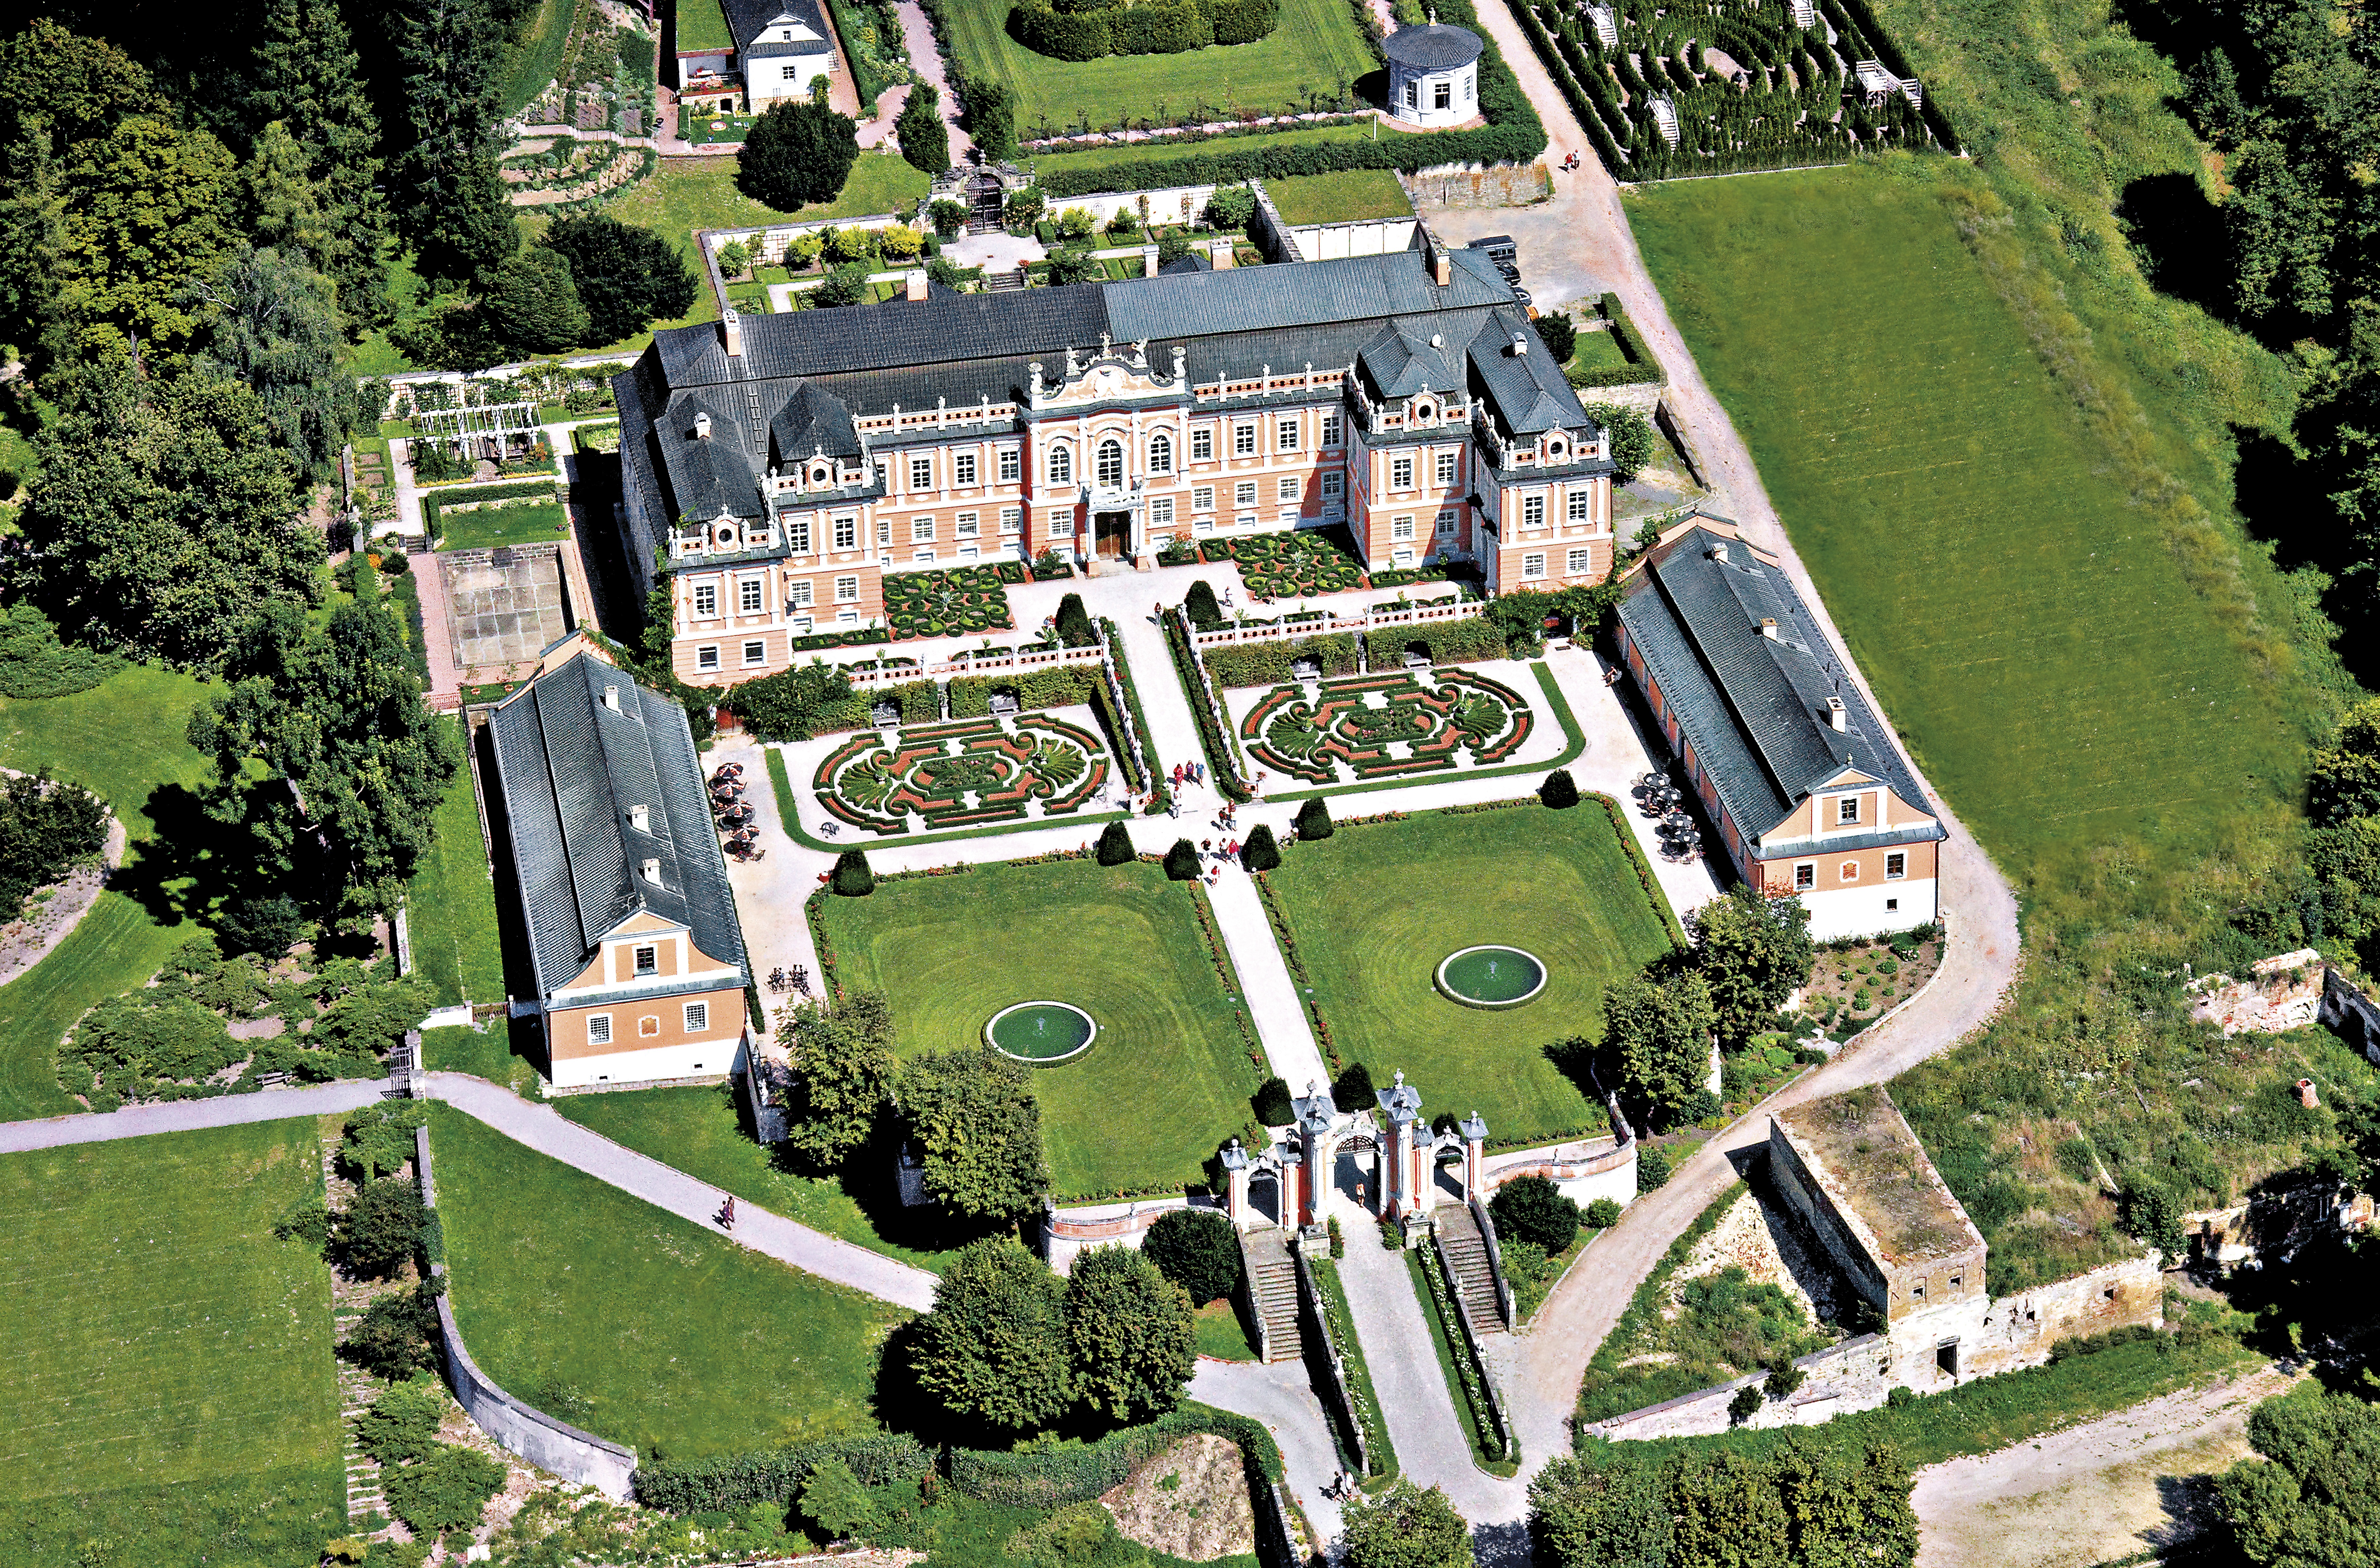
mansion, suburb, castle, property, aerial view, campus, estate, neighbourhood, bird's eye view, aerial photography, new castle, urban design, residential area, landscape architect, rococo castle, gorgeous historic landmark